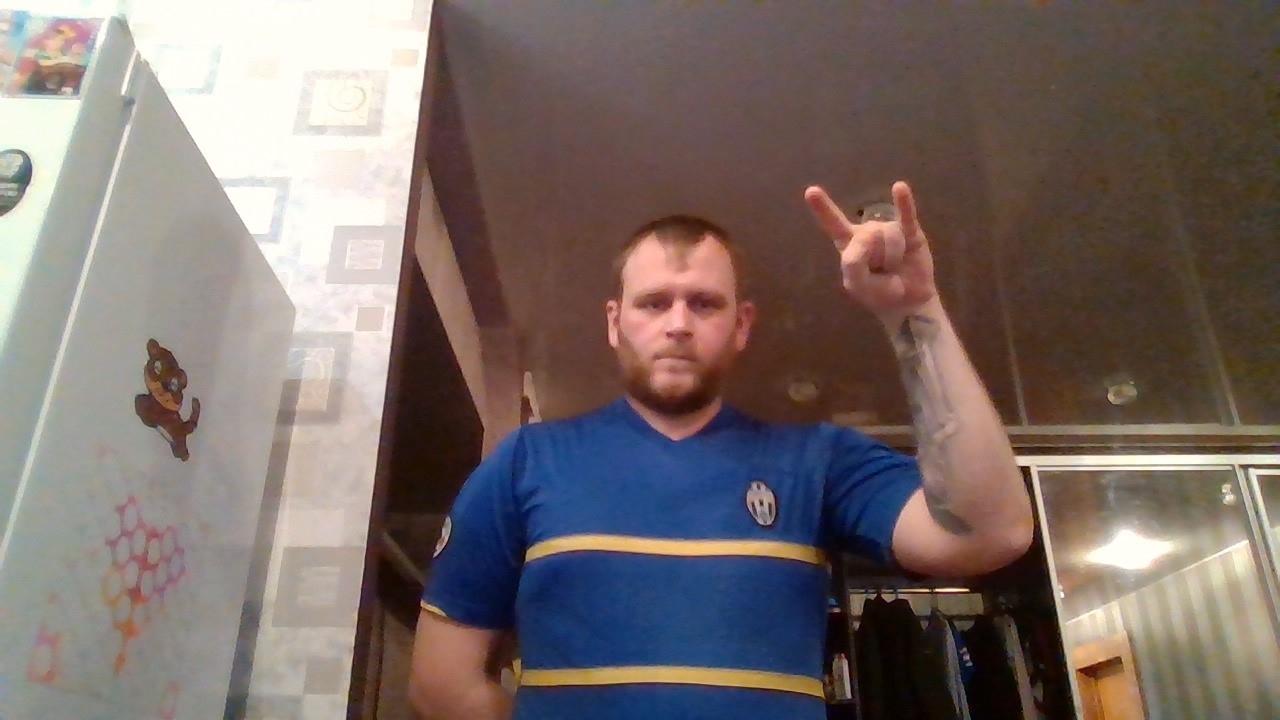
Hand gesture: rock